Frédéric Delpla

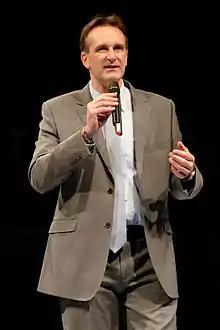
Frederic Delpla (2013)

Frédéric Delpla (born 9 November 1964) is a French fencer. He won a gold medal in the team épée event at the 1988 Summer Olympics.